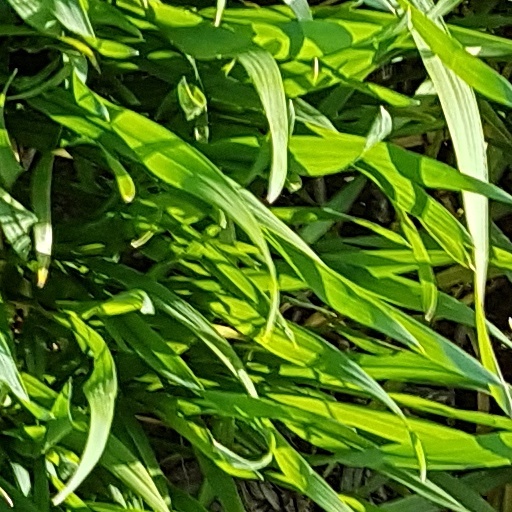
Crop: wheat